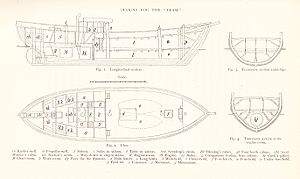
Nansens Fram-ekspedition / Forberedelser / Skib
Plan- og snit-tegninger for "Fram", som aftalt mellem Nansen og skibsbygger Colin Archer.
Nansens Fram-ekspedition 1893-96 var en ekspedition, som havde som hovedformål at nå den geografiske nordpol. Leder og initiativtager til ekspeditionen var den norske forsker og opdager Fridtjof Nansen, som ville forsøge at udnytte de naturlige øst-vest-strømme i Nordishavet. Til trods for stor skepsis hos andre polarfarere førte Nansen "Fram" til de Nysibiriske øer øst i Nordishavet, lod skibet fryse fast i pakisen, og ventede på, at strømmene skulle fragte skibet mod Nordpolen. Fremdriften i isen var imidlertid ringe og og havstrømmene uforudsigelige. Efter 18 måneder i isen stod det klart for Nansen, at "Fram" ville passere langt fra polpunktet. Han tog en meget dristig beslutning og forlod skibet med et hundespand. Med sig havde han en udvalgt medrejsende, Hjalmar Johansen, og sammen satte de kursen mod Nordpolen. De nåede heller aldrig frem til polpunktet, men de opnåede rekord med en nordlig bredde på 86°13.6'N, før de vendte om og begav sig ud på den lange tilbagerejse over is og vand for at komme i sikkerhed på Frans Josefs land, hvor de overvintrede. Næste forår var de heldige og blev taget op af en anden ishavsekspedition og senere bragt til Norge.